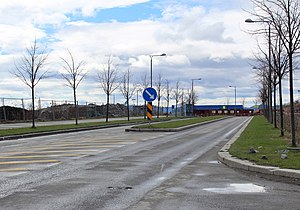
John Strandrud
John Strandruds vei i Fornebu er opkaldt efter John Strandrud.